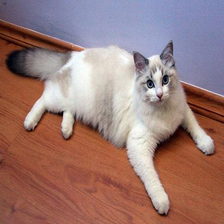
Species: cat
Breed: Ragdoll